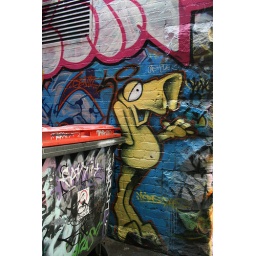
An example of the colorful and creative street art in Melbourne.